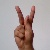
The image shows a hand gesture representing the letter 'K' in Indian Sign Language.